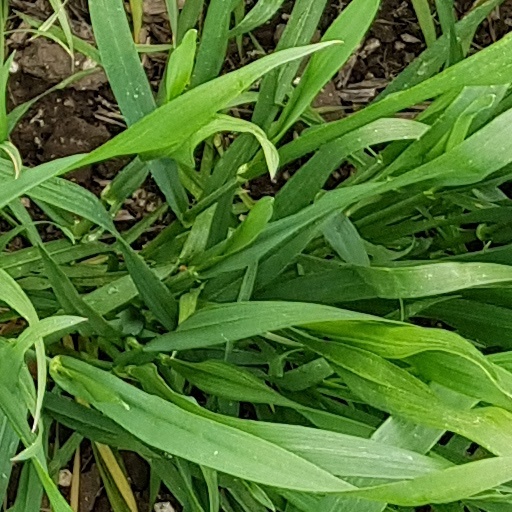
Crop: wheat